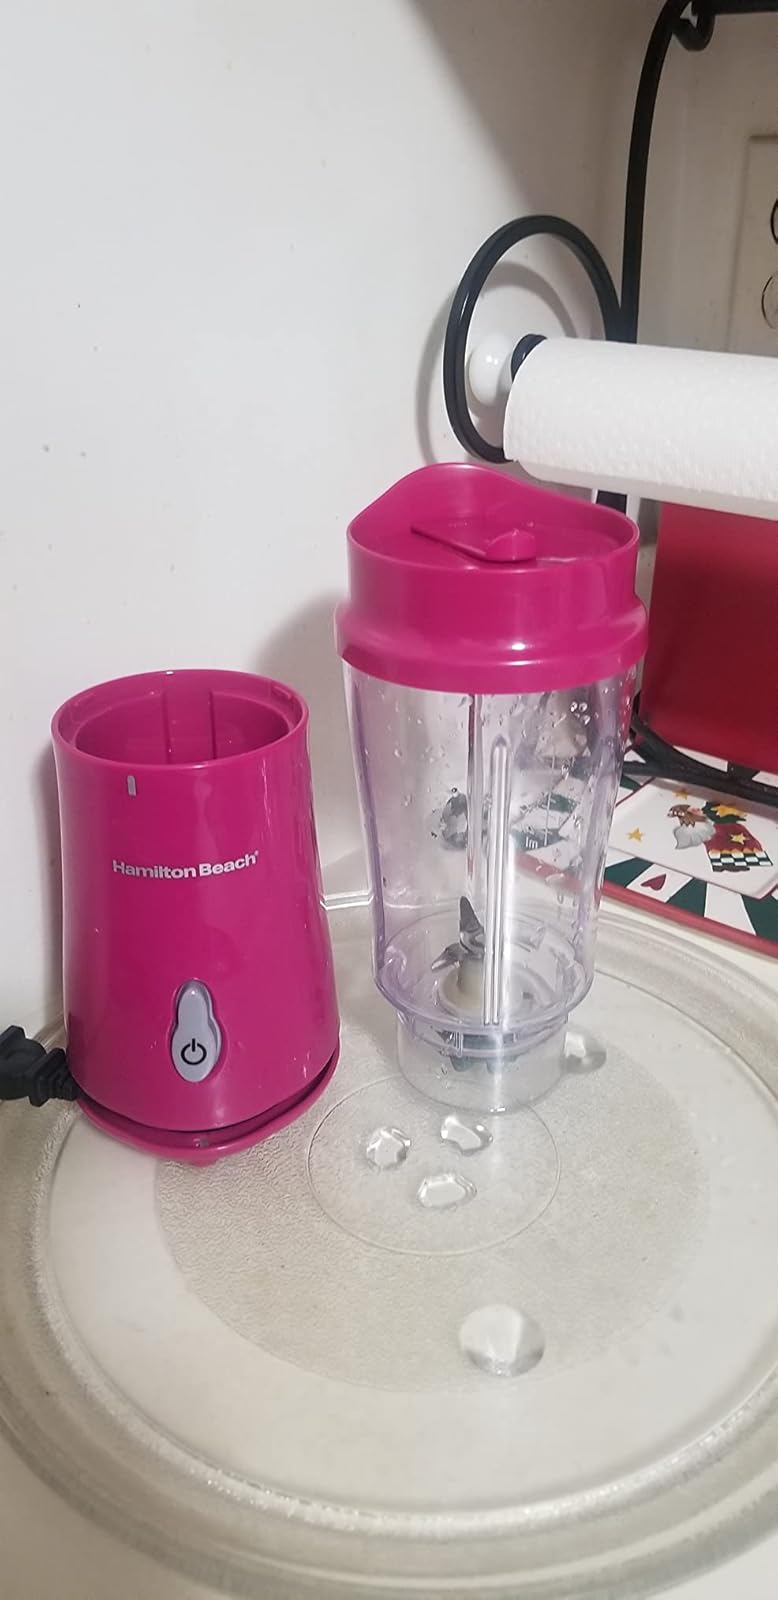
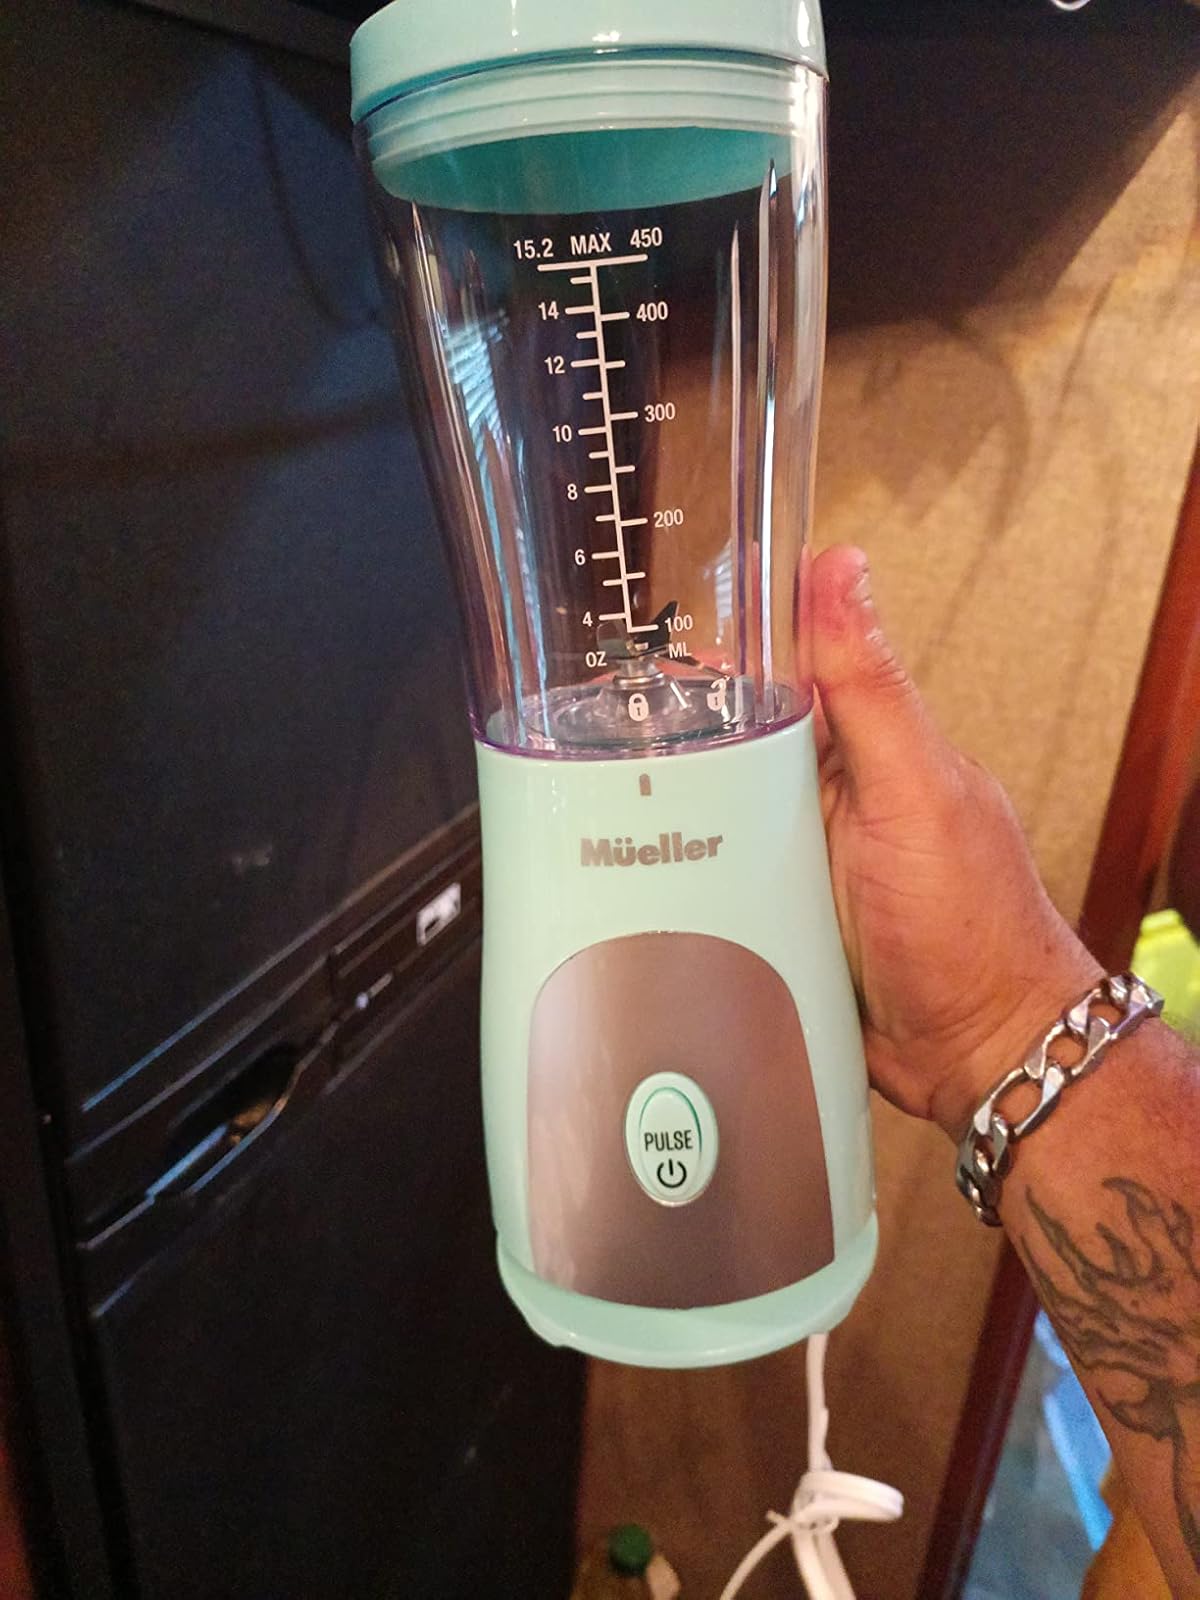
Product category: items_blender
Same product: no